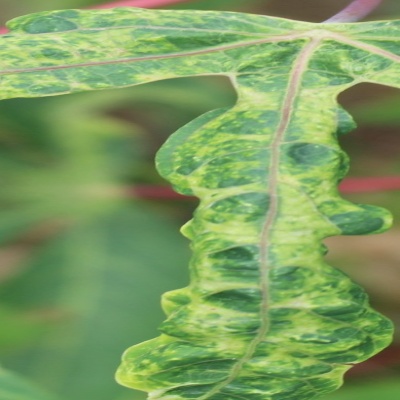
Crop: Cassava
Condition: mosaic